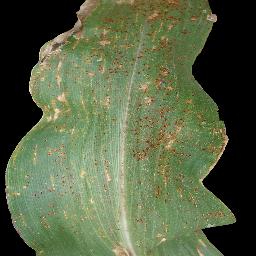
Label: Corn___Common_rust